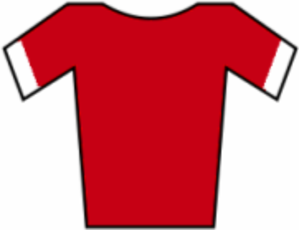
La 67ᵉ édition du Critérium du Dauphiné a eu lieu du 7 au 14 juin 2015. C'est la seizième épreuve de l'UCI World Tour 2015.
La 74ᵉ édition du Tour de Pologne a lieu du 29 au 4 août 2017. Elle fait partie du calendrier UCI World Tour 2017 en catégorie 2.UWT.
Oļegs Meļehs, né le 24 mars 1982 à Riga, est un coureur cycliste letton.
Les championnats de Lettonie de cyclisme sur route sont disputés tous les ans en Lettonie.
Le Tirreno-Adriatico 2019 est la 54ᵉ édition de cette course cycliste masculine sur route. Il a lieu du 13 au 19 mars 2019 en Italie et fait partie du calendrier UCI World Tour 2019 en catégorie 2.UWT.